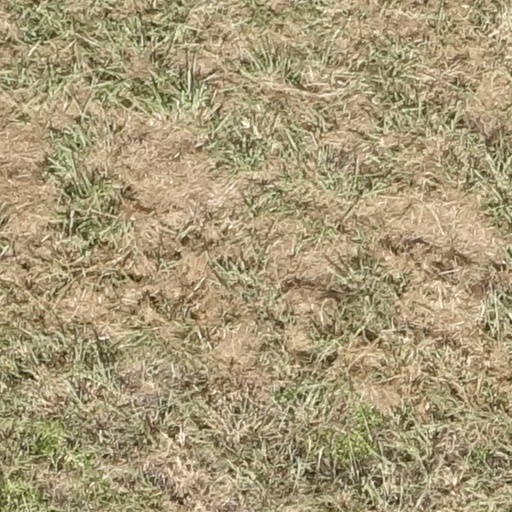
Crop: sorghum